Sport in Europe

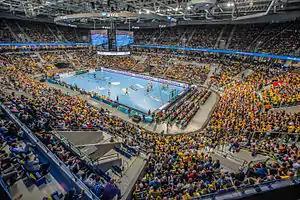
A handball game in progress at the SAP Arena in Mannheim, Germany.

Handball is played professionally in many European countries. The European Handball Federation organizes continental competitions for men's and women's. European teams have dominated the IHF World Men's Handball Championship and have won all medals except one silver medal, and have also won most editions of the IHF World Women's Handball Championship. The top men's teams include France, Sweden, Denmark, Spain, Croatia and Germany. The top women's teams include Norway, Denmark and France.